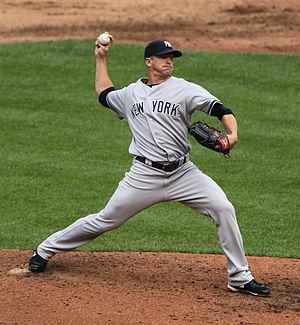
Scott Christopher Proctor est un ancien lanceur de relève droitier des Ligues majeures de baseball. Il évolue de 2004 à 2011 pour les Yankees de New York, les Dodgers de Los Angeles et les Braves d'Atlanta.